National Committee to Defeat the Mundt Bill

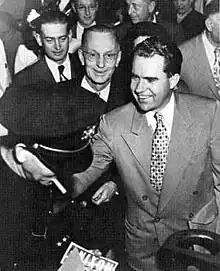
U.S. Representative Richard M. Nixon (1950) supported the Mundt Bill while serving on HUAC

In early 1948, US Representatives Mundt and Nixon began formulating an anti-communist bill, formally House Resolution 5852, "Subversive Activities Control Act of 1948", which passed the House in May 1948.